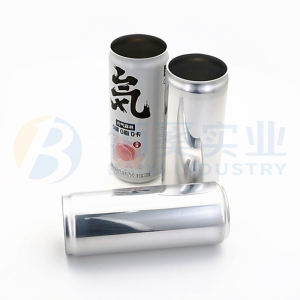
Label: metal